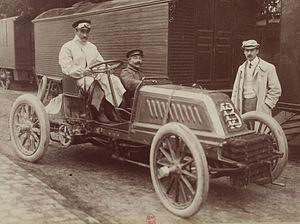
[Collection Jules Beau. Photographie sportive]
Le baron Pierre de Caters, né à Berchem le 25 décembre 1875 et mort à Paris le 21 mars 1944, est un pilote automobile, aviateur et avionneur belge, connu surtout pour avoir été le premier aviateur belge et le premier constructeur d'aéroplanes belges.